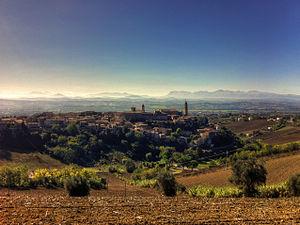
Morrovalle est une commune italienne d'environ 10 080 habitants, située dans la province de Macerata, dans la région Marches, en Italie centrale.